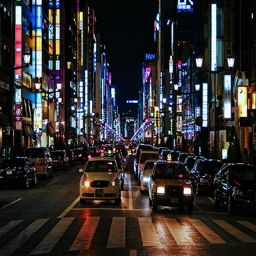
Cars waiting at a stoplight at night with city lights in background.
A bunch of vehicles that are sitting in the street.
Traffic of cars on the street in the city at night time.
A city street at night filled with lots of traffic.
a busy street that  has a lot of cars in it